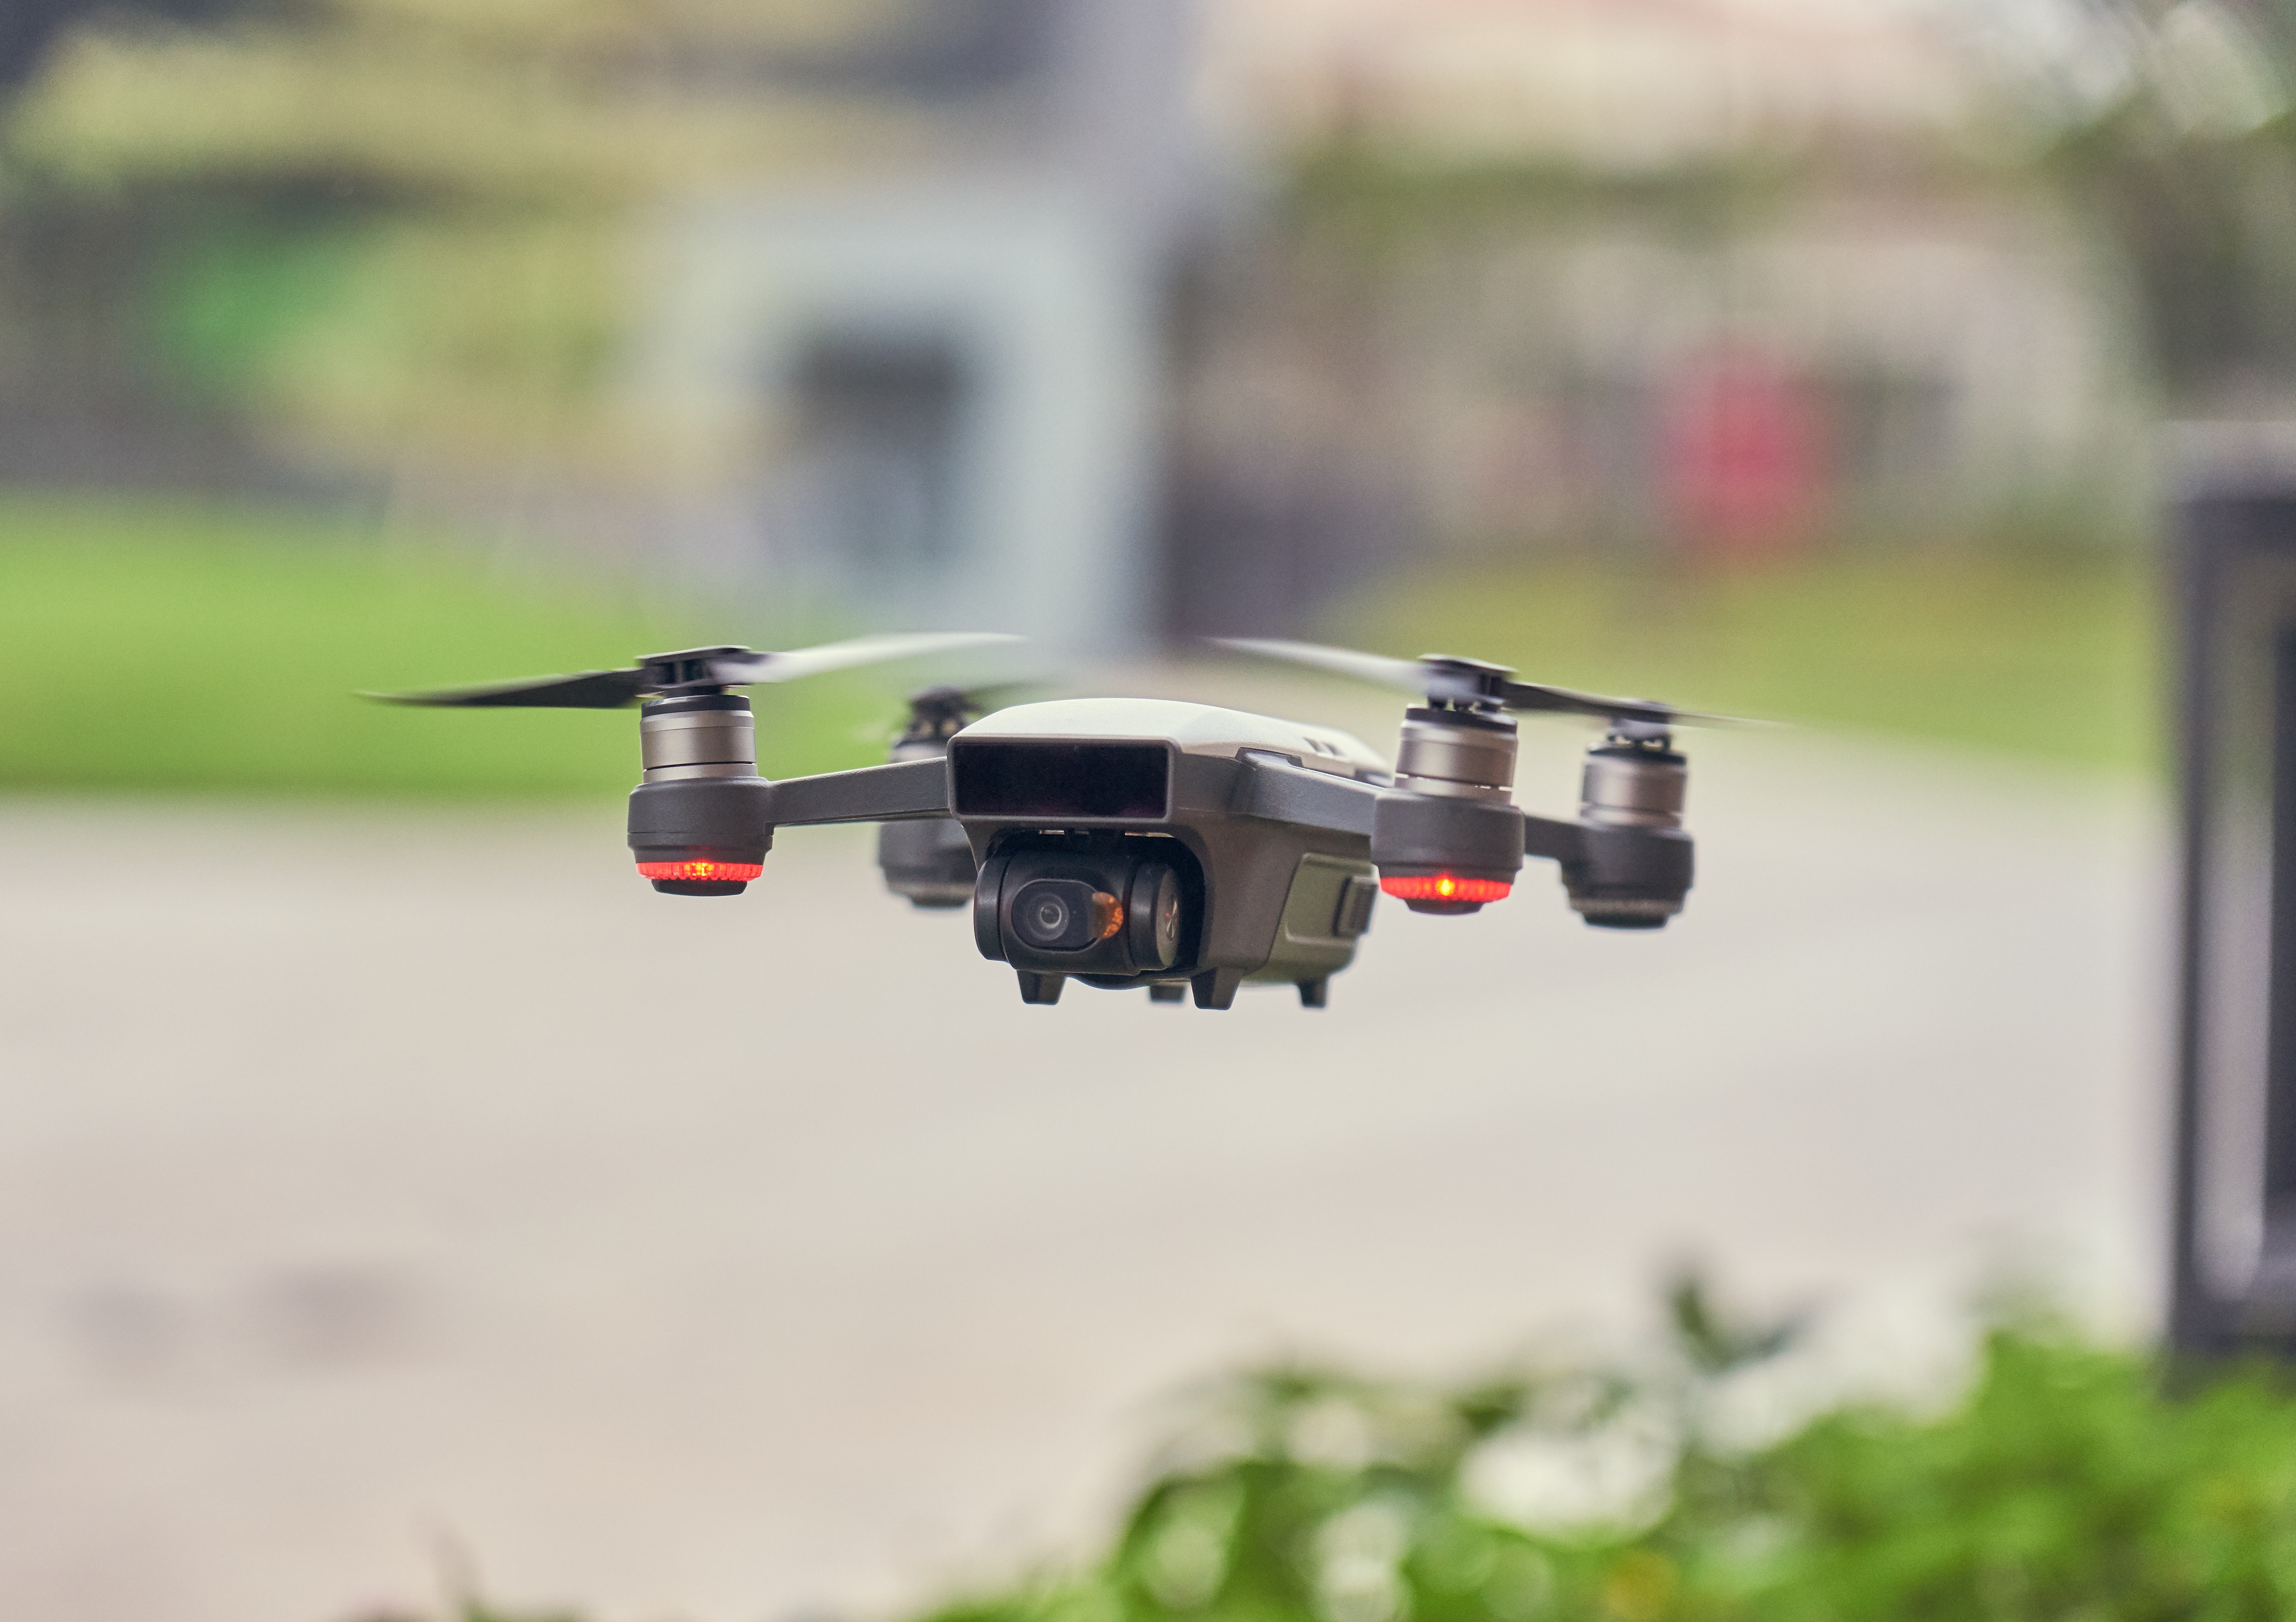
scale model, vehicle, photography, wheel, radio controlled toy